Karl Dönitz

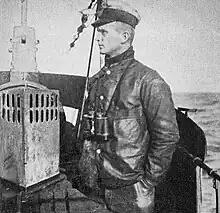
"Oberleutnant zur See" Karl Dönitz as Watch Officer of "U-39" during World War I

Dönitz was born on 16 September 1891 in Grünau, near Berlin, to Anna Beyer and Emil Dönitz, an engineer. Karl had an older brother. In 1910, Dönitz enlisted in the ("Imperial Navy").